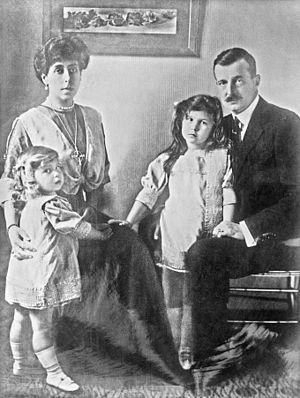
Le grand duc Cyril Vladimirovitch et sa famille (son épouse Victoria et ses filles, Marie, l'aînée et Kira, reproduction 1922 d'après le portrait réalisé à Cobourg par le photographe H. Dänzer, vers 1912).